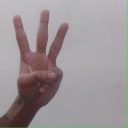
अक्षर: व